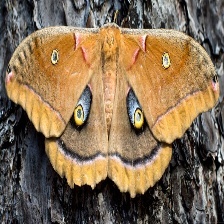
Species: POLYPHEMUS MOTH